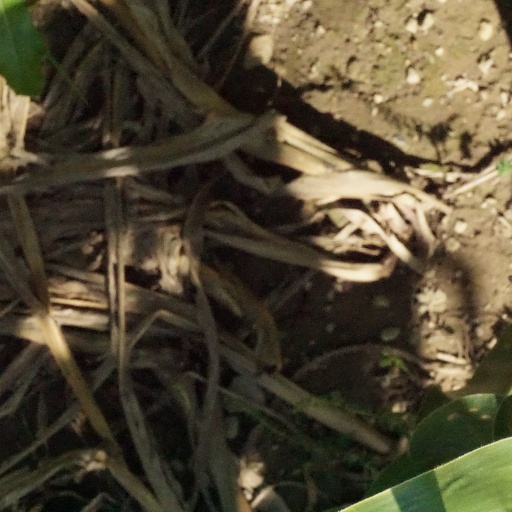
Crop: maize; corn